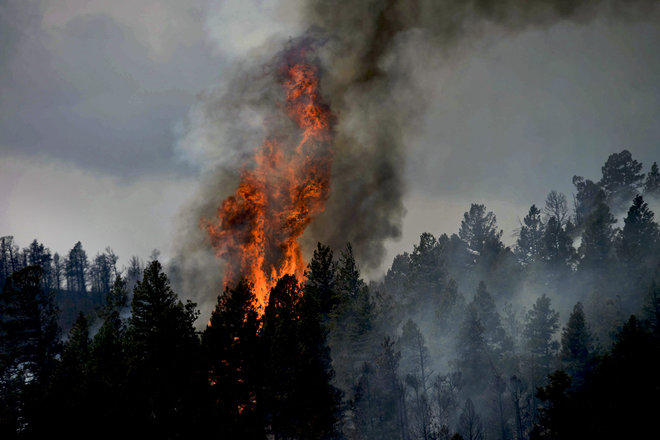
Fire: yes
Smoke: yes